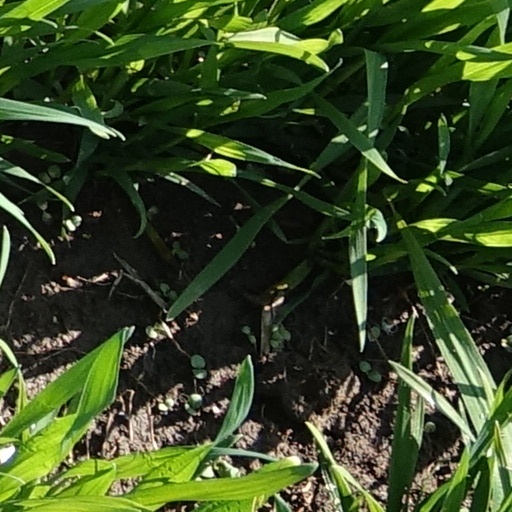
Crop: wheat